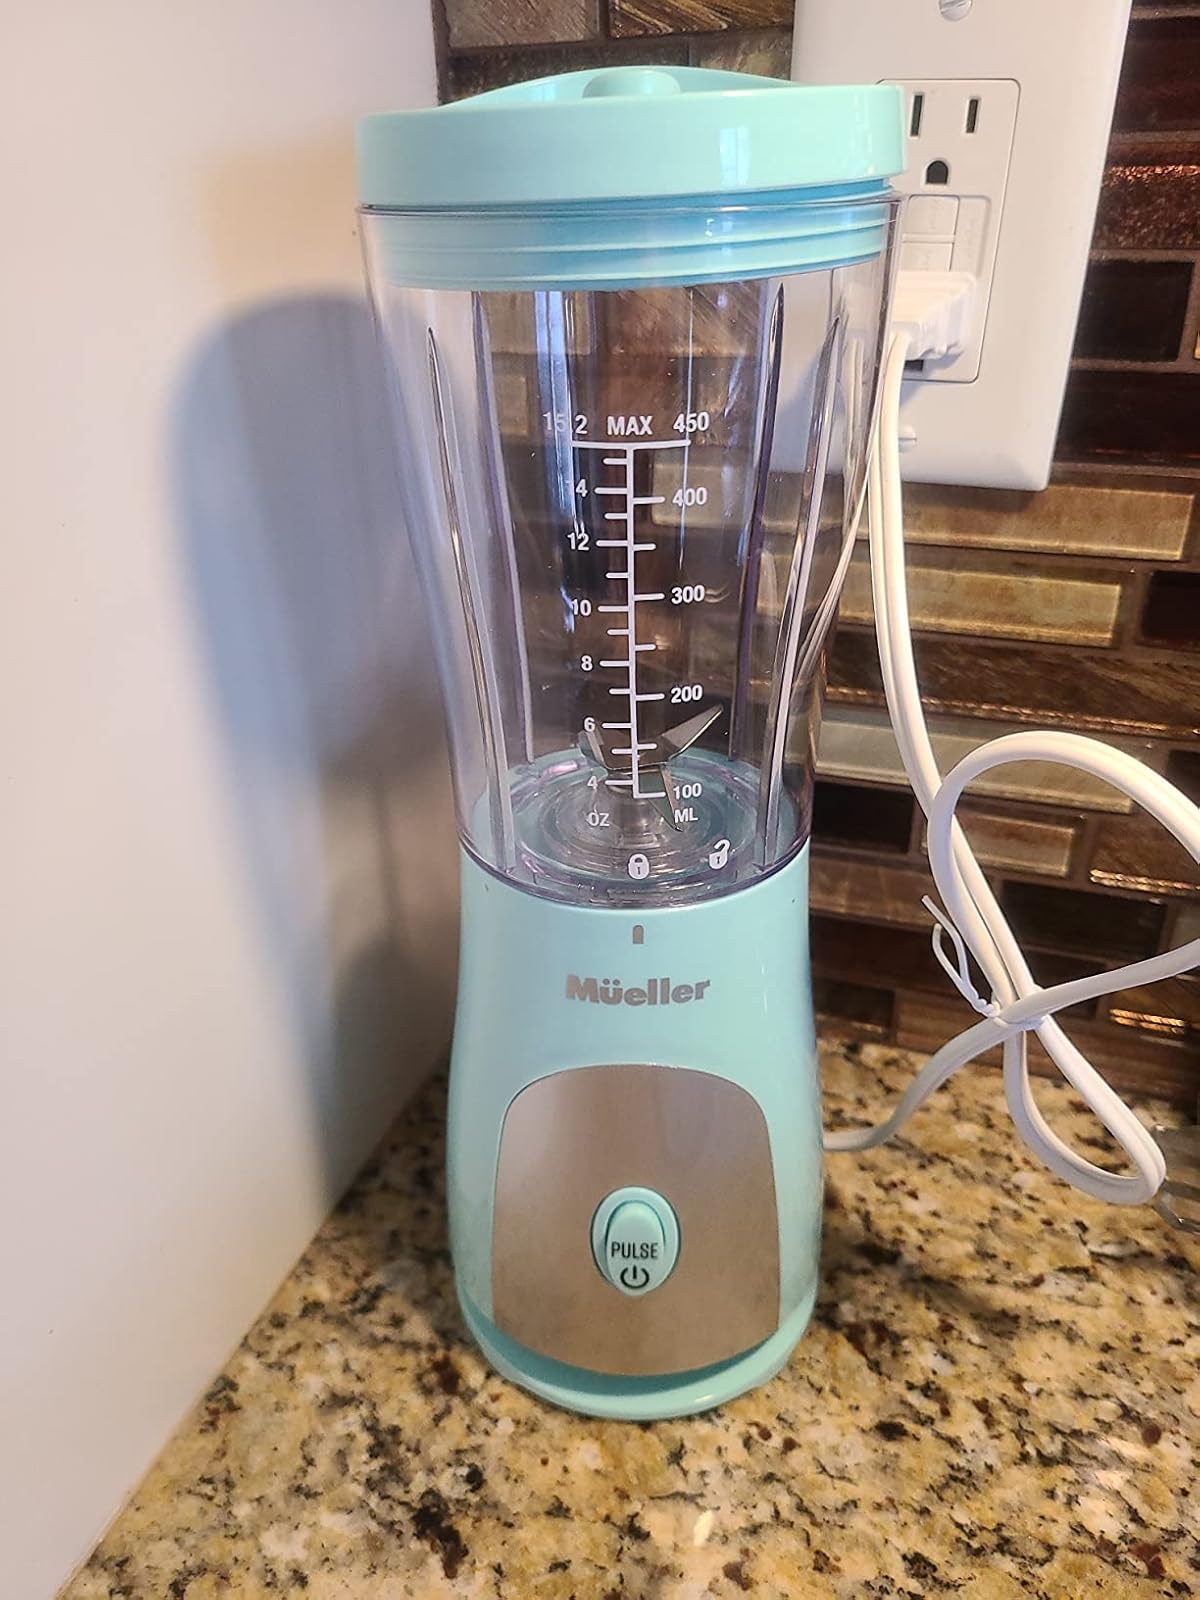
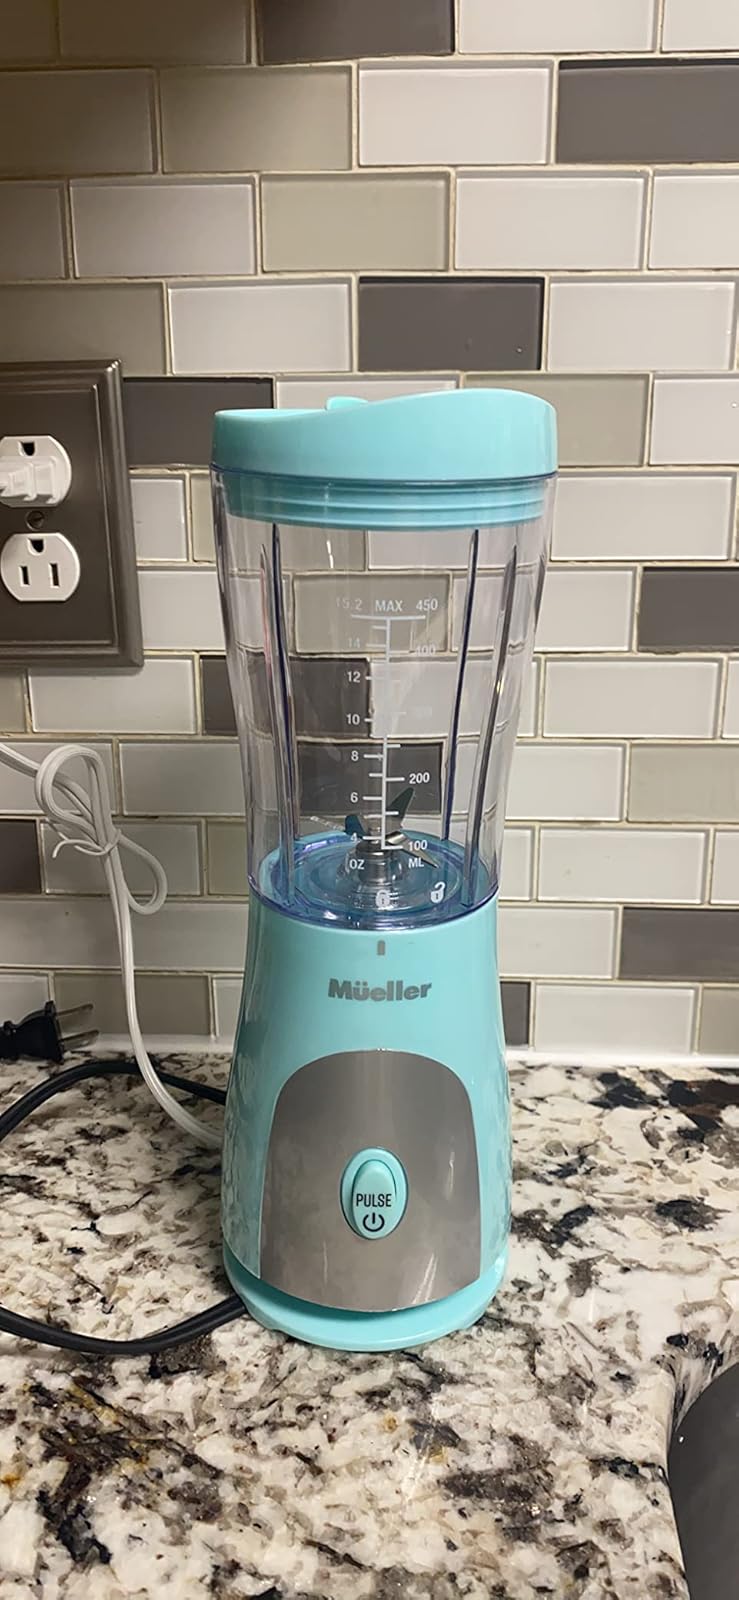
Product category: items_blender
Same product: yes